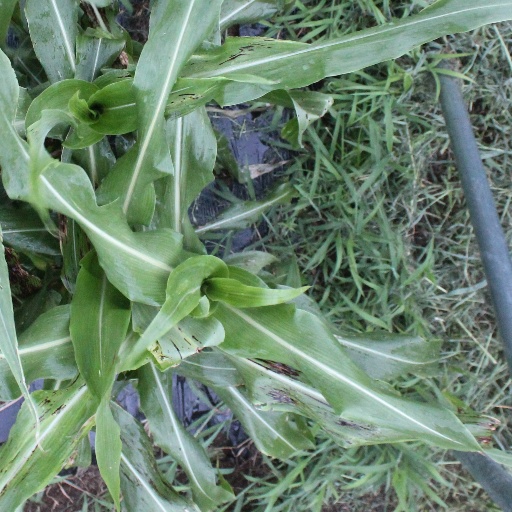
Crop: sorghum